Catholic Church in Ireland

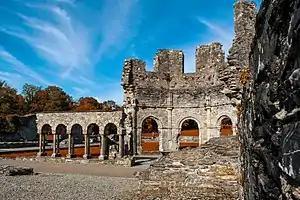
Mellifont Abbey, was a Cistercian abbey located close to Drogheda in today's County Louth. It was the first abbey of the order to be built in Ireland. In 1152, it hosted the Synod of Kells-Mellifont.

One of the major figures associated with the Gregorian Reform in Ireland was Máel Máedóc Ó Morgair, also known as Malachy, who was an Archbishop of Armagh and the first Gaelic Irish saint to undergo a formal canonisation process and official proclamation. Máel Máedóc was closely associated with Bernard of Clairvaux and introduced his Cistercian order from France into Ireland with the foundation of Mellifont Abbey in 1142. He had visited Pope Innocent II in Rome to discuss implementing reforms. It was in association with these foundations that the Synod of Kells-Mellifont (1152) took place. Malachy had died a few years previously and so Cardinal Giovanni Paparoni was present as papal legate for Pope Eugene III. It rejected Canterbury's pretentions of primacy over the Irish Church. This created two more Provinces and Archbishops, with an Archbishop of Dublin and an Archbishop of Tuam added. Tuam was established in acknowledgement of the political rise of Connacht, with the High King being Toirdhealbhach Ó Conchobhair. Another major figure associated with this Reform was Lorcán Ó Tuathail, Archbishop of Dublin who founded Christ Church at Dublin under the Reformed Augustinians.